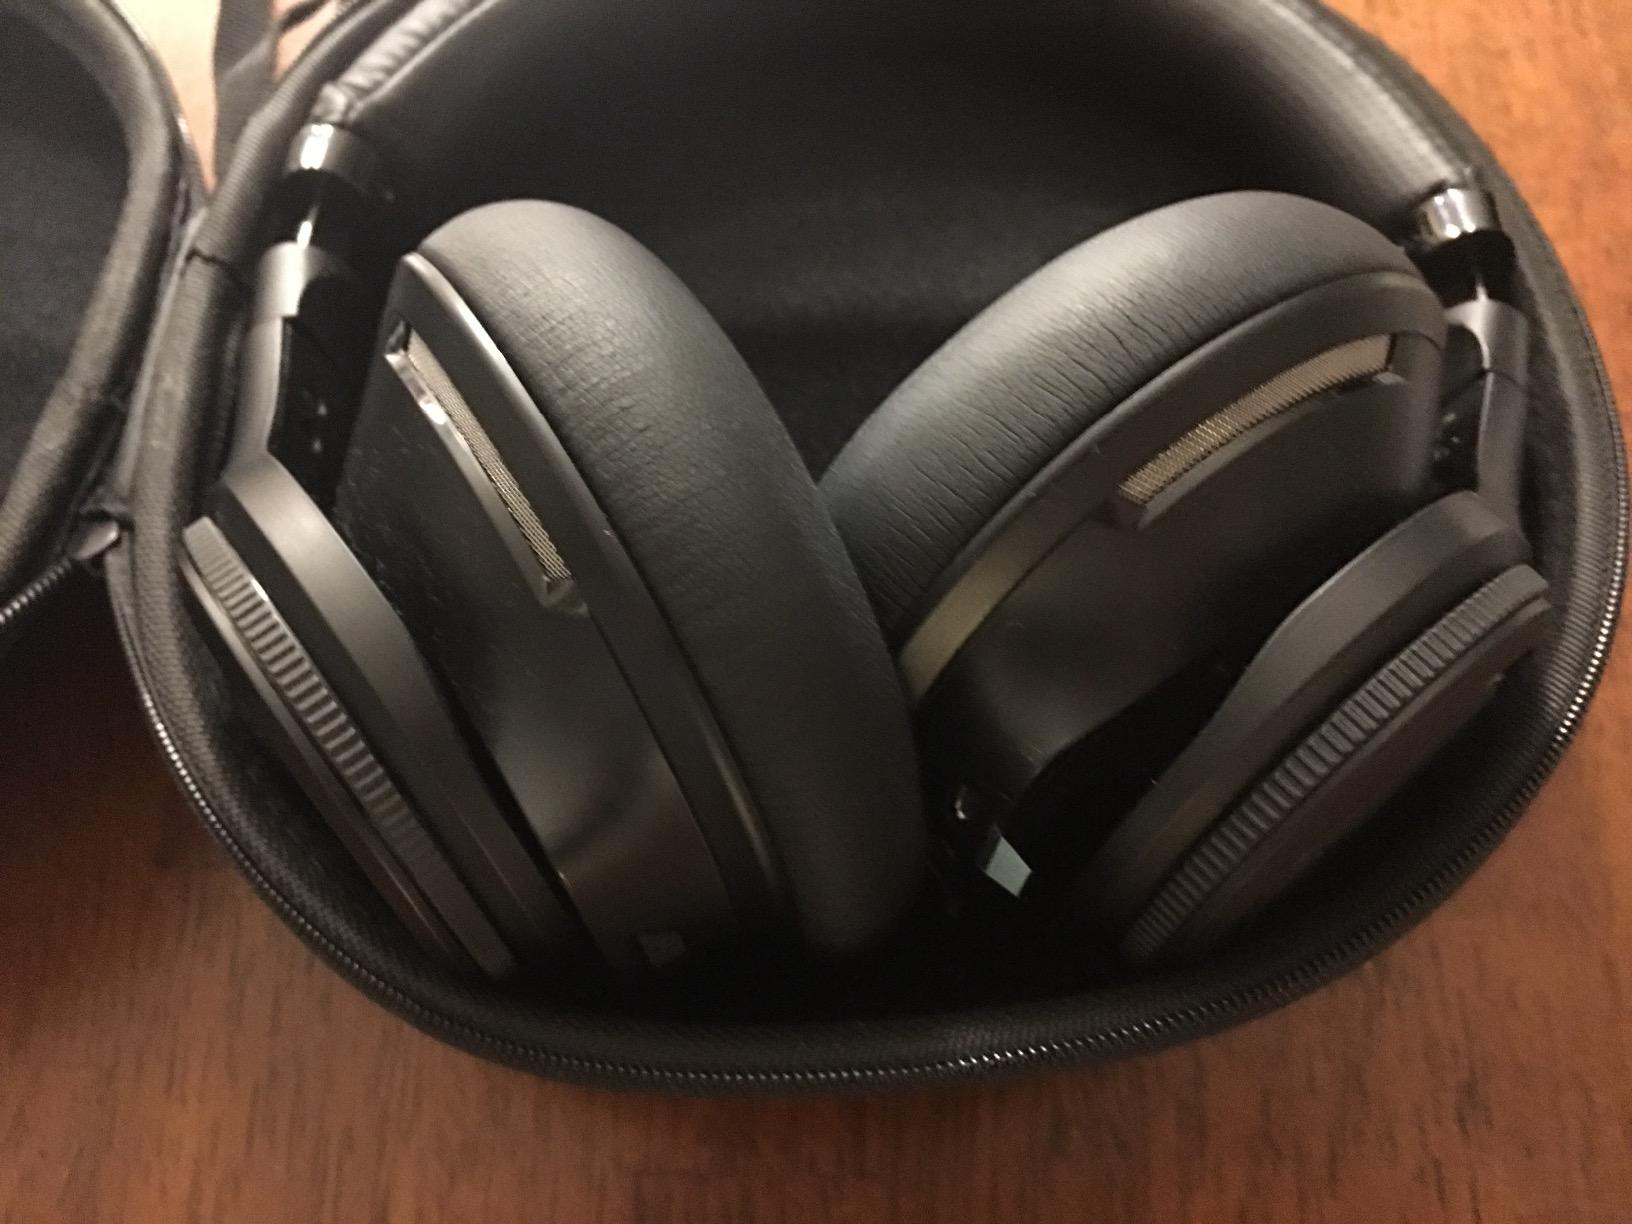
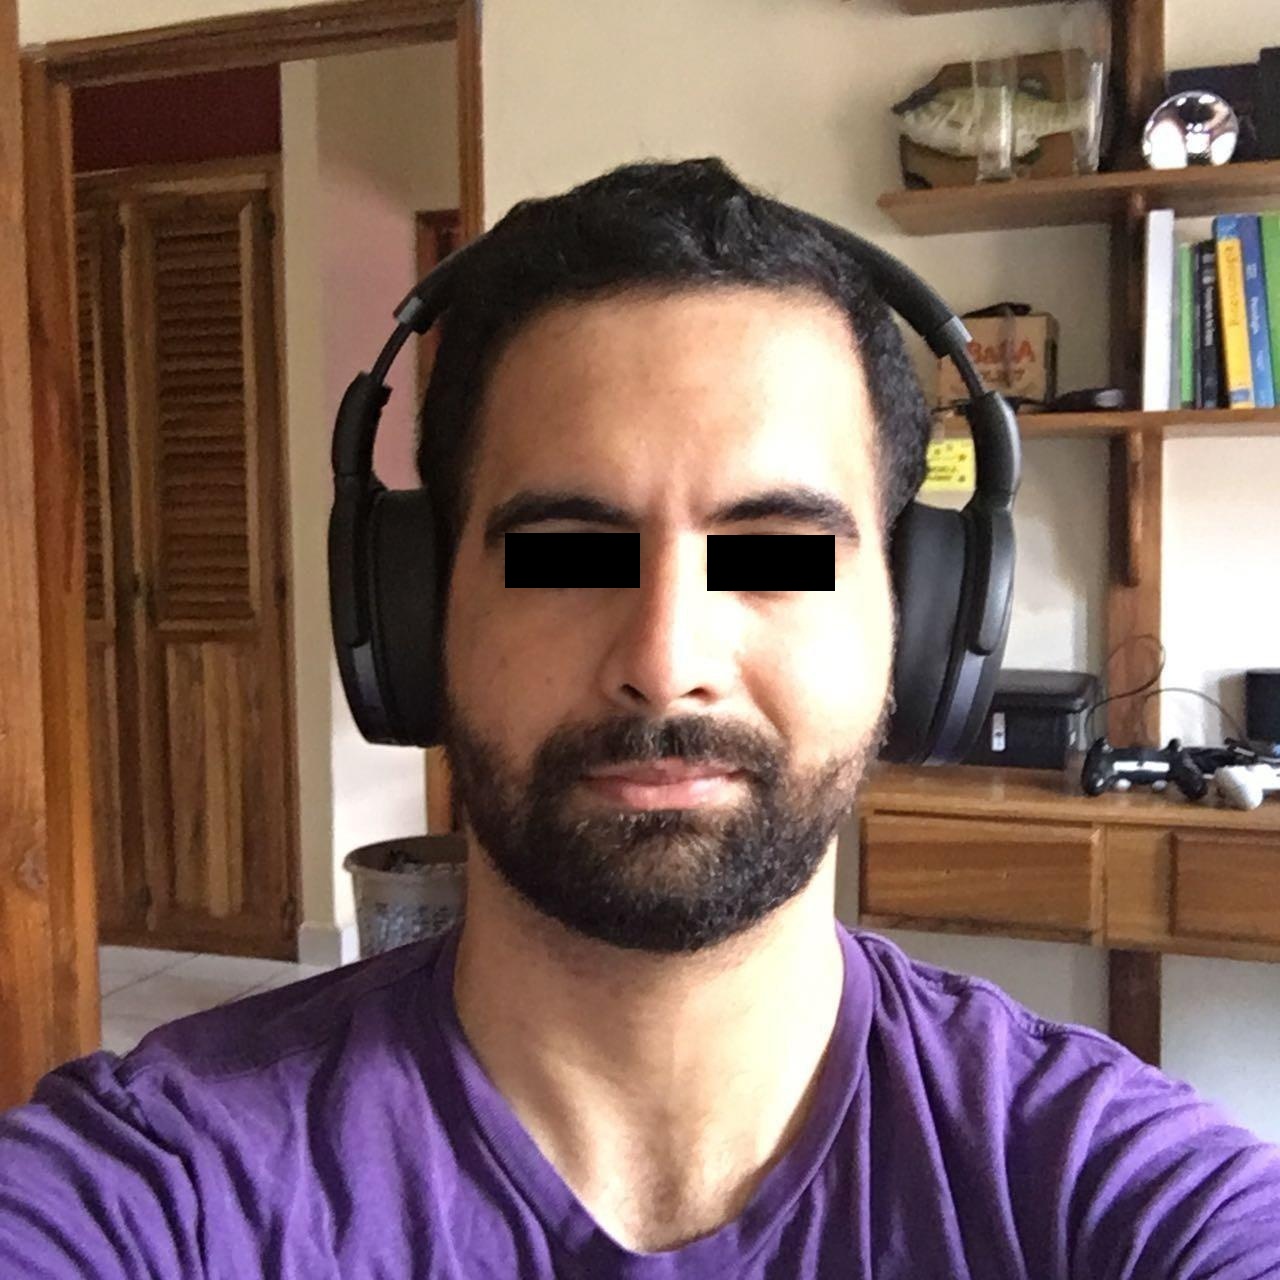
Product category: headphones
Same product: no